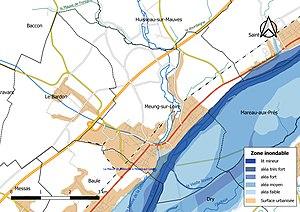
Zone inondable et réseaux hydrographique et routier de la commune de Meung-sur-Loire (Loiret, France).
Meung-sur-Loire est une commune française située dans le département du Loiret en région Centre-Val de Loire.